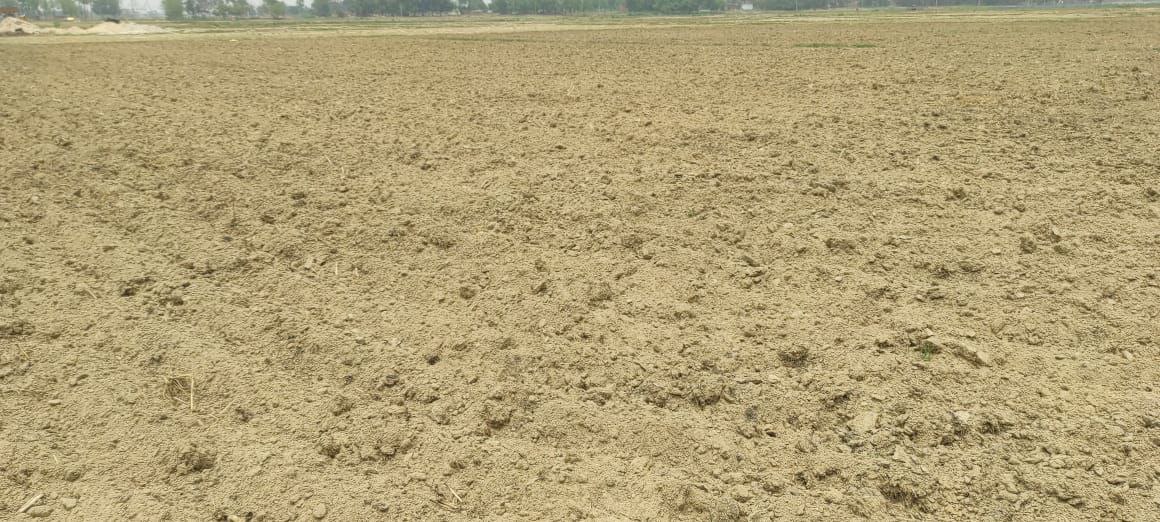
Soil type: Alluvial soil